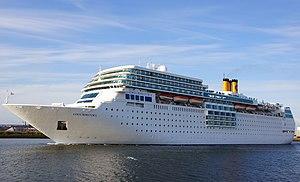
Le Costa neoClassica est un navire de croisière construit en 1991 par les chantiers navals Fincantieri de Gênes pour la compagnie italienne Costa Croisières, dont il est le premier navire construit spécifiquement pour la croisière et, au moment de sa mise en service, le plus gros navire de la compagnie. Mis en service en décembre 1991 sous le nom de Costa Classica, il fait l’objet d’une importante rénovation à l’hiver 2014. Il intègre dès lors la neoCollection et voit son nom légèrement modifié, devenant le Costa neoClassica.
Costa Croisières est une compagnie italienne de croisières maritimes qui appartient au groupe Carnival. La compagnie a fait construire une grande partie de ses navires aux chantiers de Fincantieri en Italie.